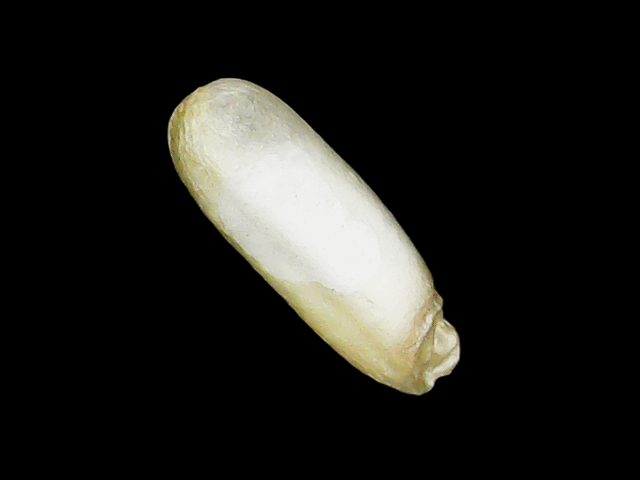
Rice variety: Binadhan24